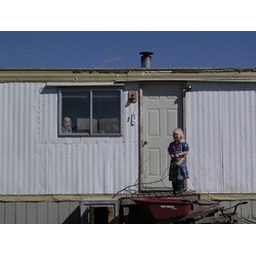
girl in the window